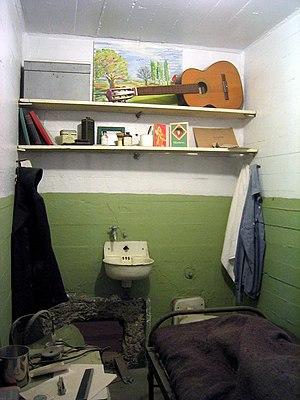
L'île d'Alcatraz, en anglais Alcatraz Island, est une île située dans la baie de San Francisco à 1,92 km du port de San Francisco en Californie, dans l'Ouest des États-Unis.